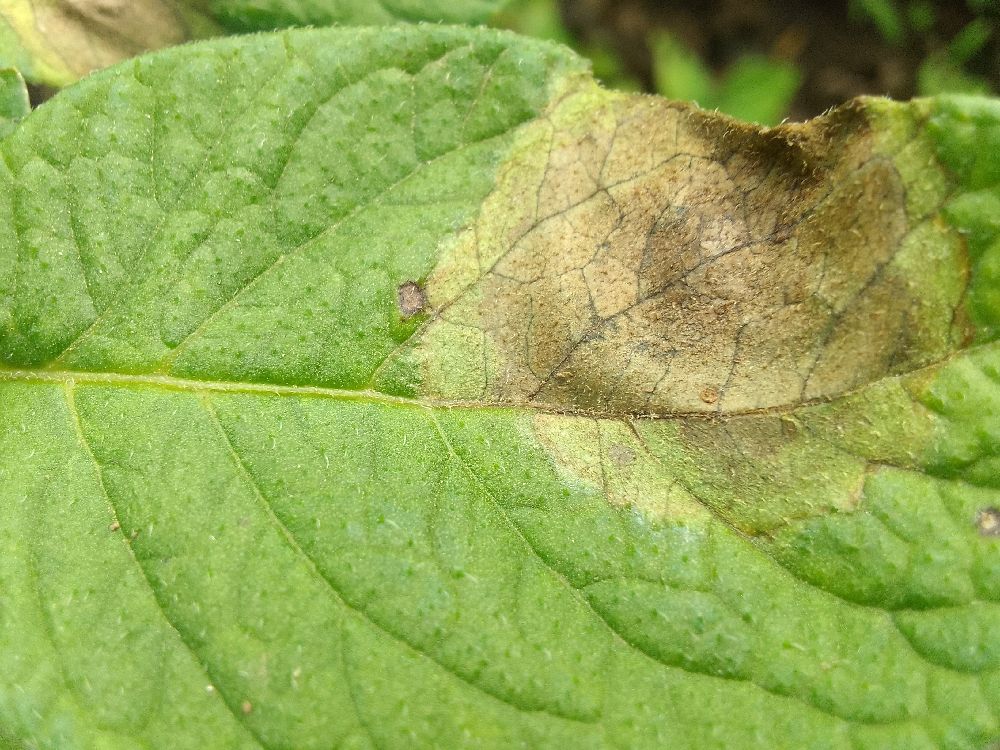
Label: Late blight